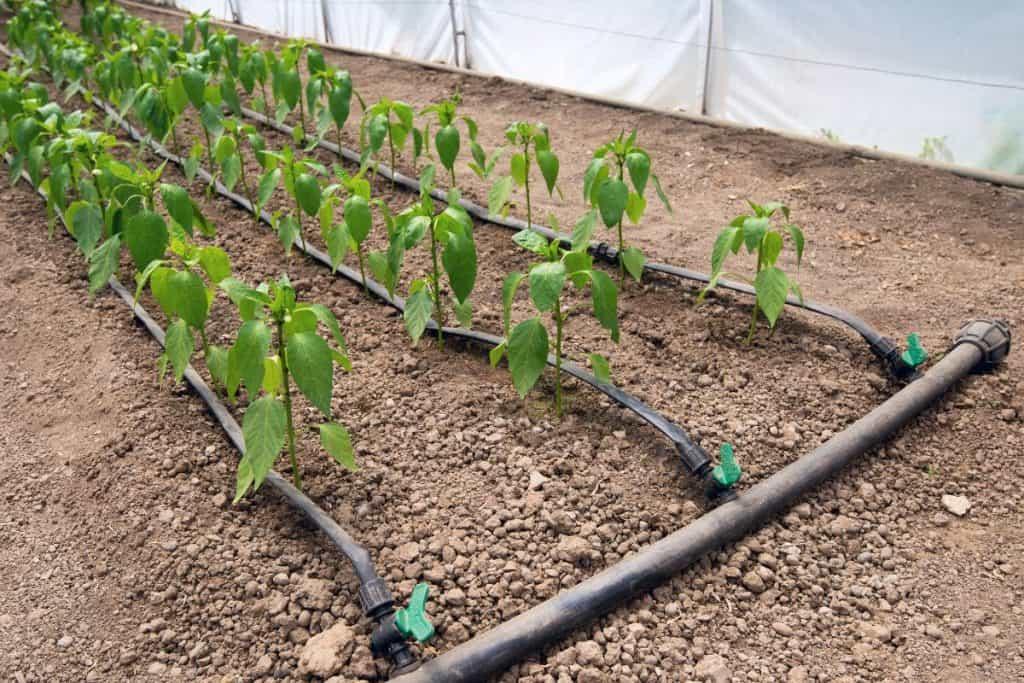
Eneo dogo la shamba lenye mimea ambayo inakua katika ardhi. Huku mfumo wa maji kupitia mabomba ukiashiria kilimo cha umwagiliaji katika shamba hilo.